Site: brandenburg
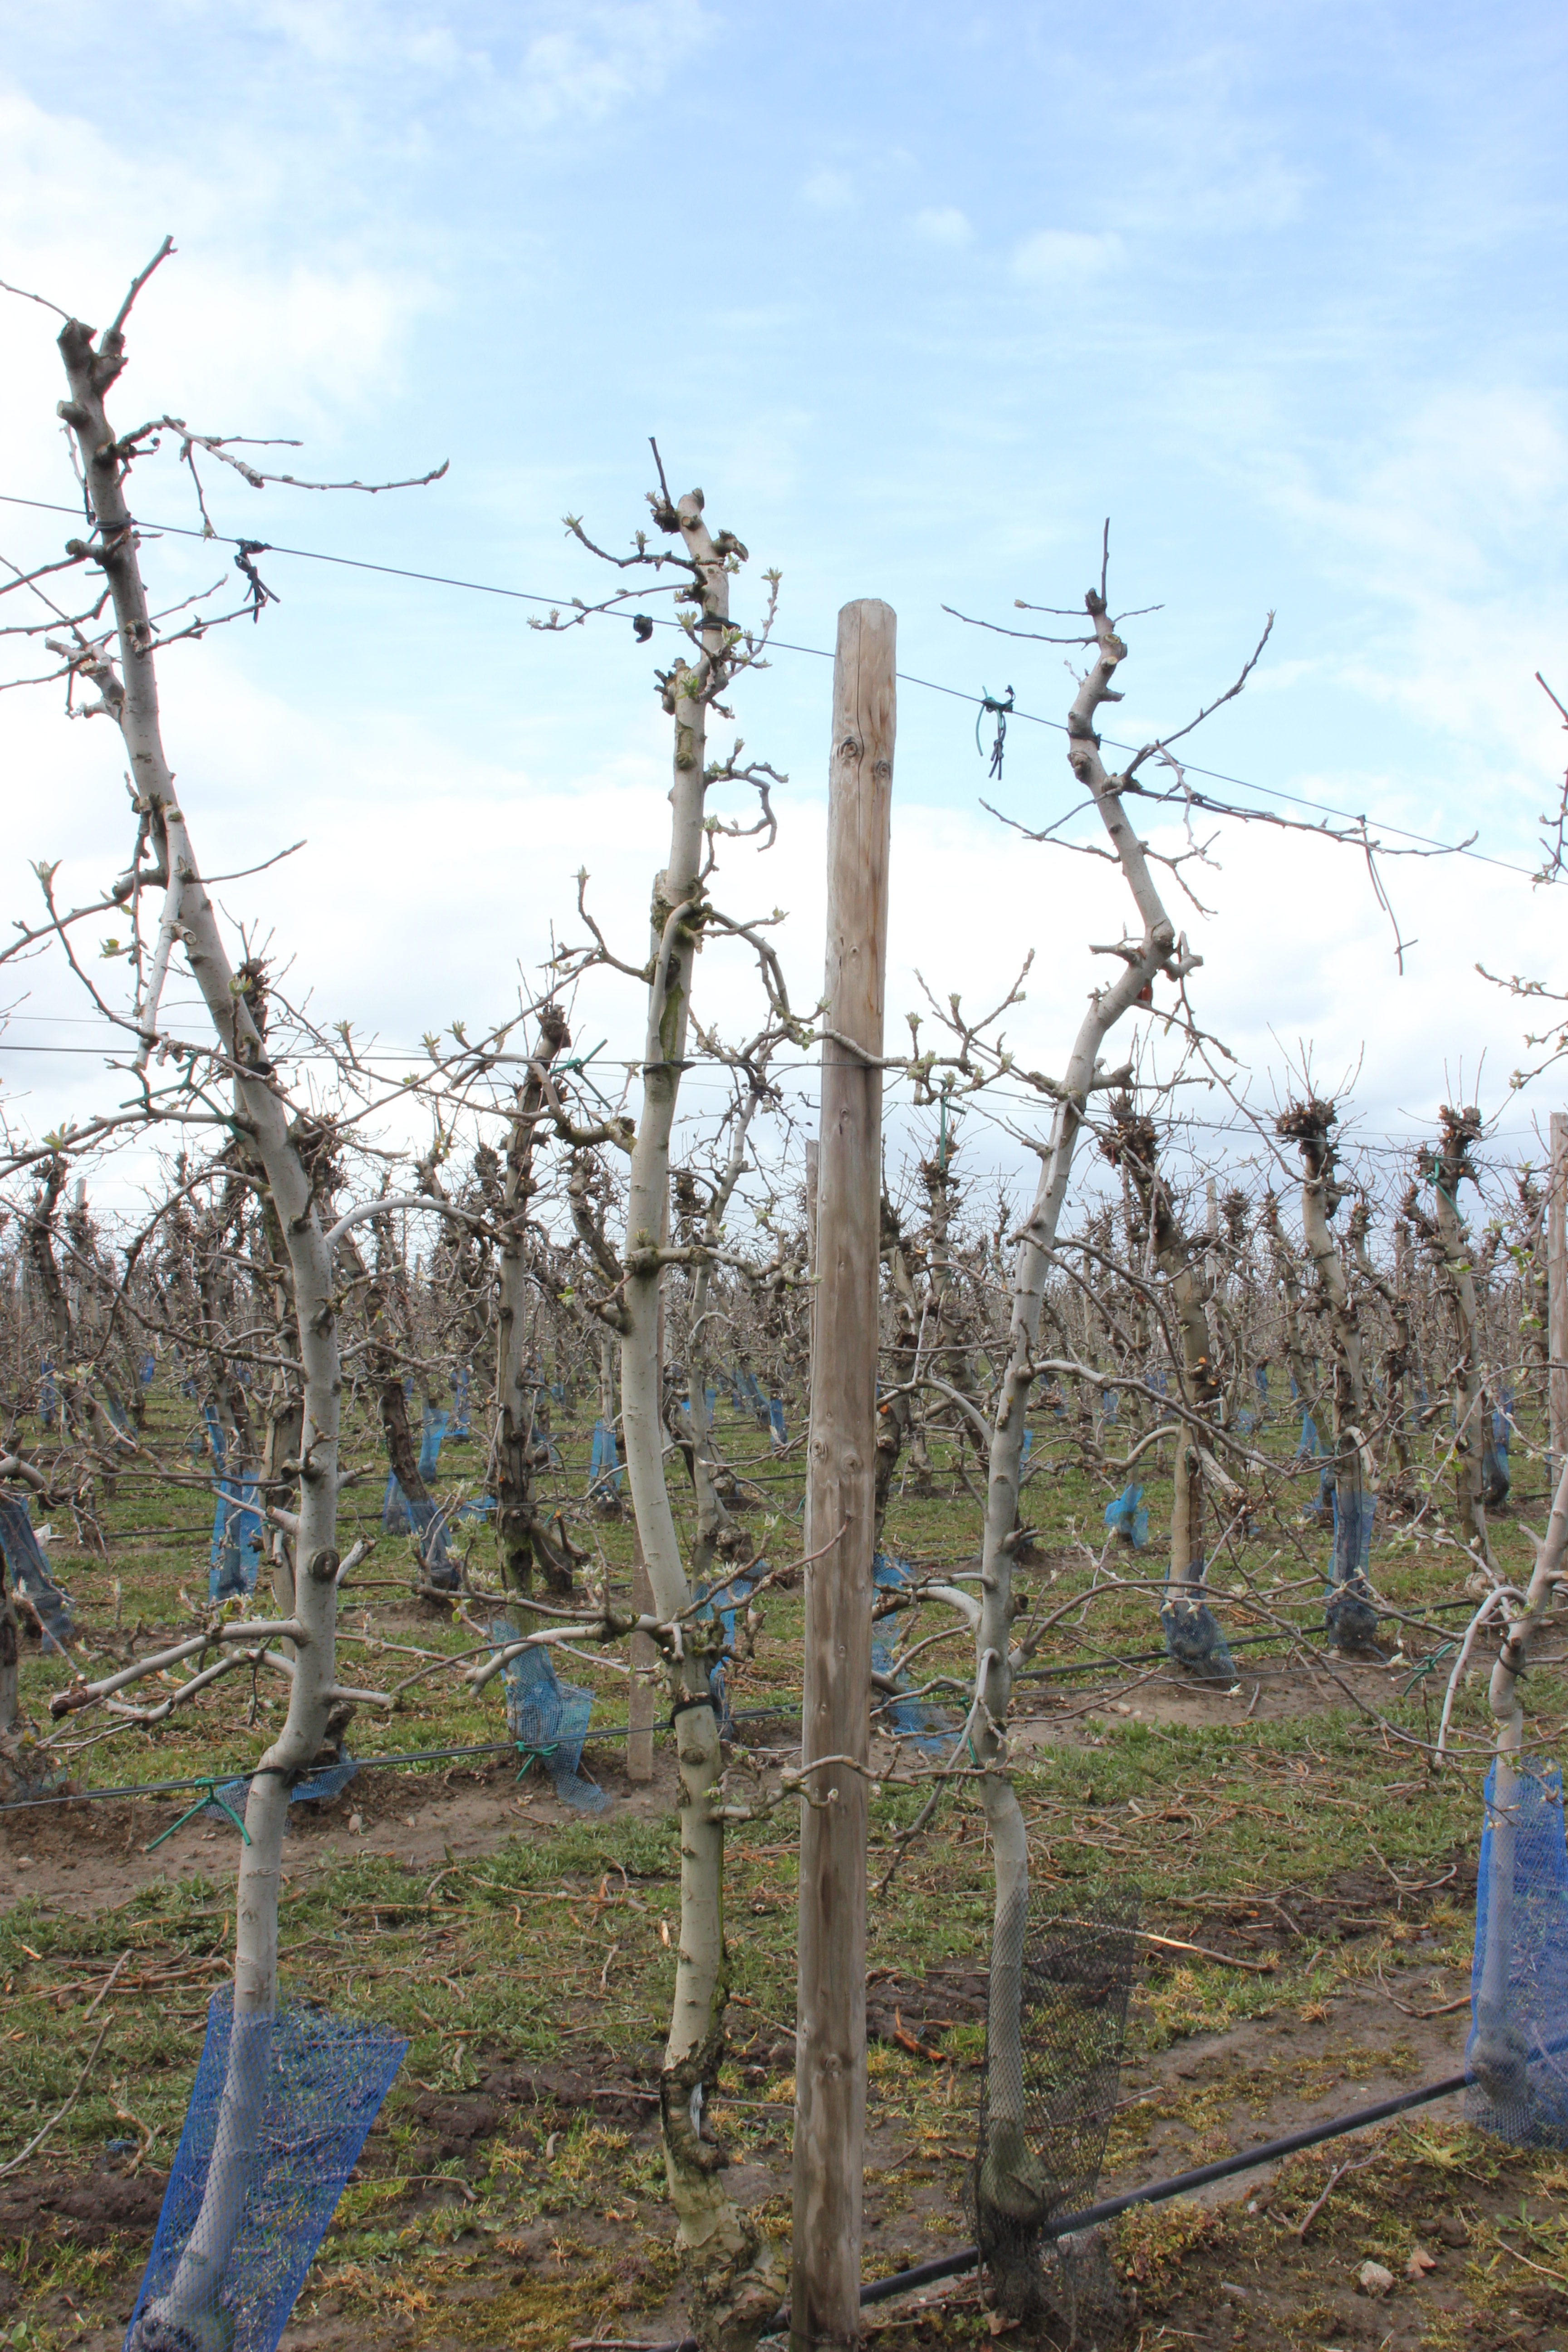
Growth stage (BBCH 55): Inflorescence emergence